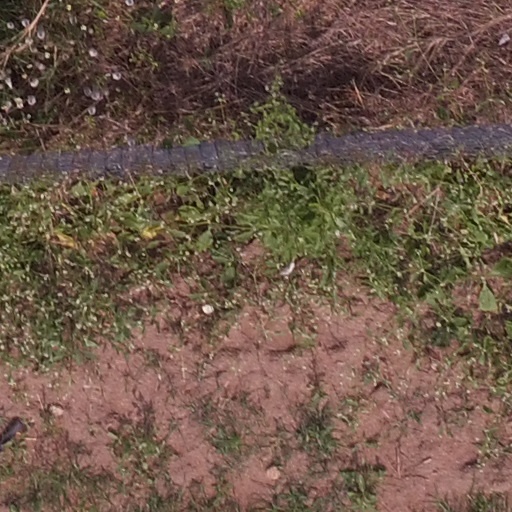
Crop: maize; corn